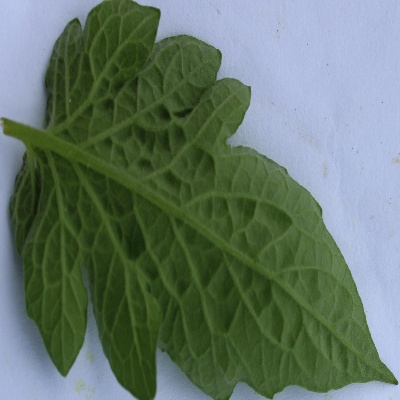
Crop: Tomato
Condition: healthy